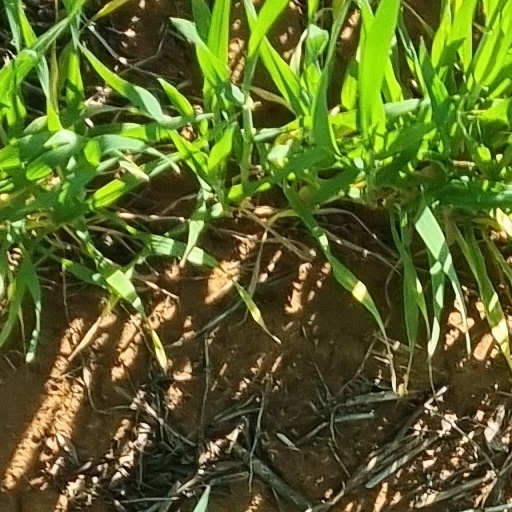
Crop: wheat